Volodymyr Sawchak

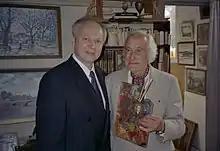
Volodymyr Sawchak receiving an award from Vasyl Korzachenko in 2001

At the Australian "Artists of the Blue Mountains" exhibition he received the Best Local Artist award. His works have been exhibited in Ukraine since 1993. In 2010, one of his most famous paintings, "Emily Gap in Central Australia", was exhibited at an art auction there.